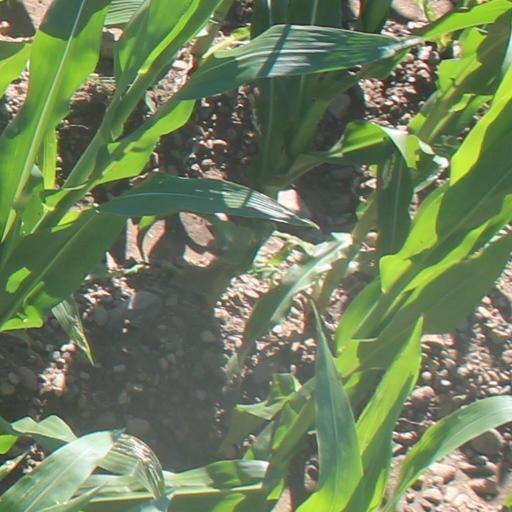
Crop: maize; corn